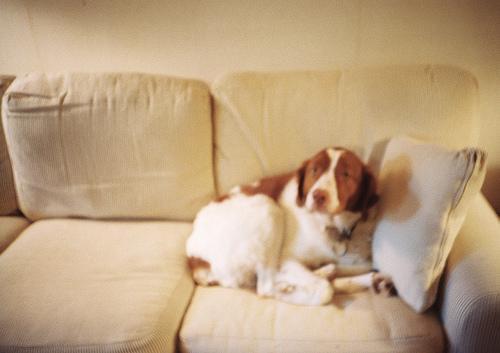
Brittany_spaniel